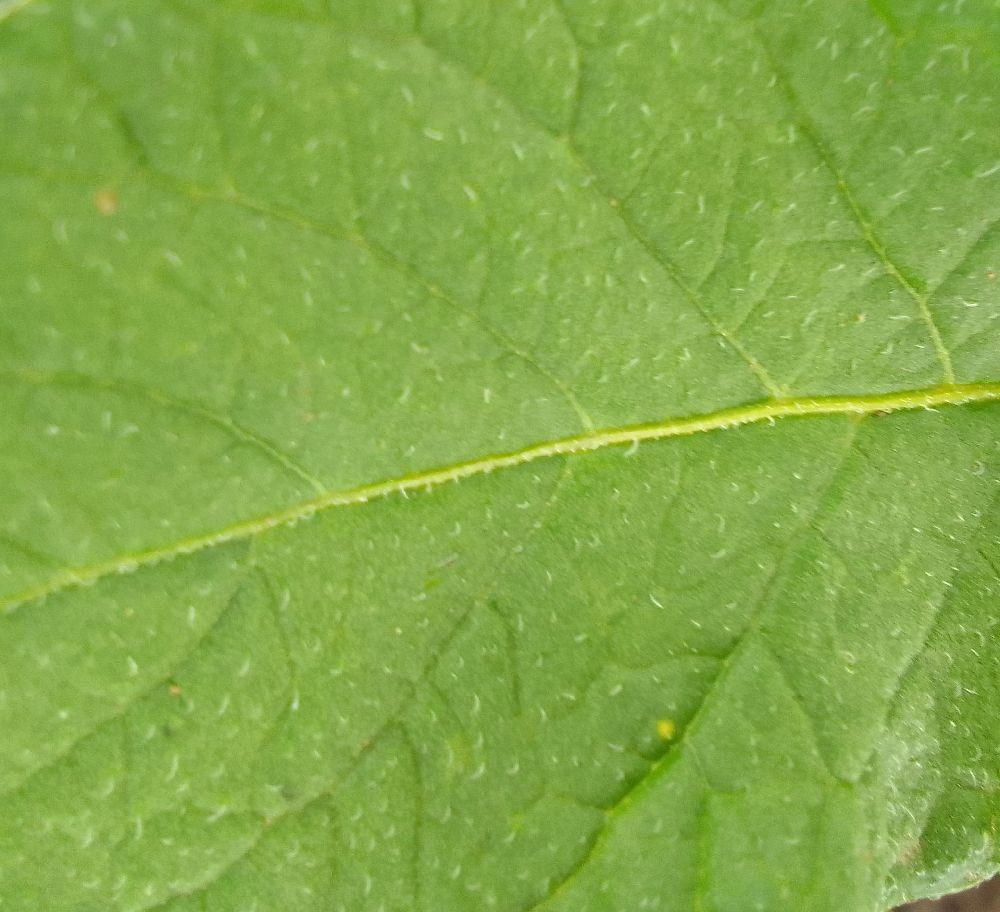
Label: Healthy